Petar Zanev

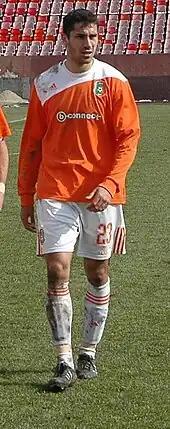
Zanev playing for Litex Lovech in 2009

Zanev returned to Litex Lovech at the end of the 2007–08 season. On 18 May 2011, he scored his second league goal in his career in a 4–1 win over Montana. Zanev's third official goal for Litex came on 19 July 2011, netting the first of a 3–0 home win over Mogren Budva in the second qualifying round of the Champions League, this also being Zanev's first European goal.